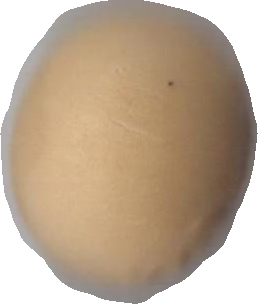
Variety: Dega